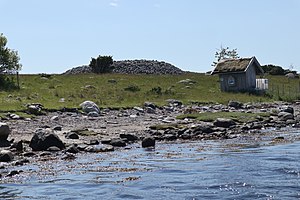
Jerkholmen / Kilder og henvisninger
Denne gravhøj ligger omtrent midt på holmen